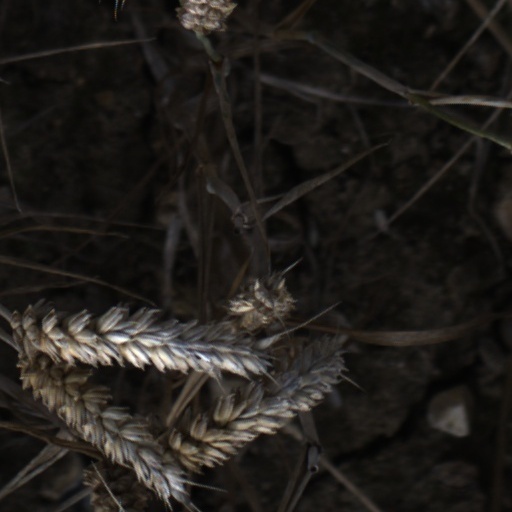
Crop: wheat